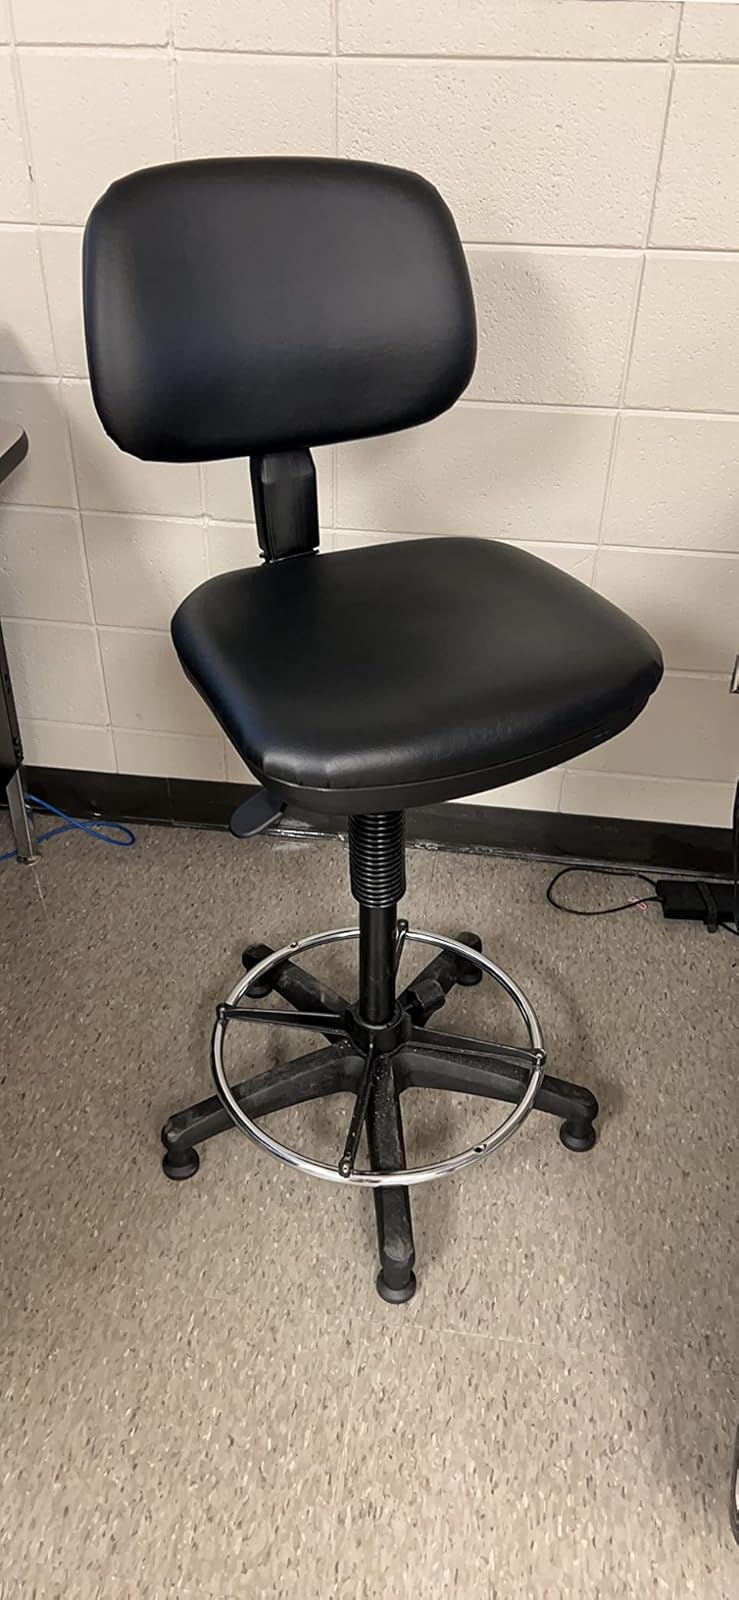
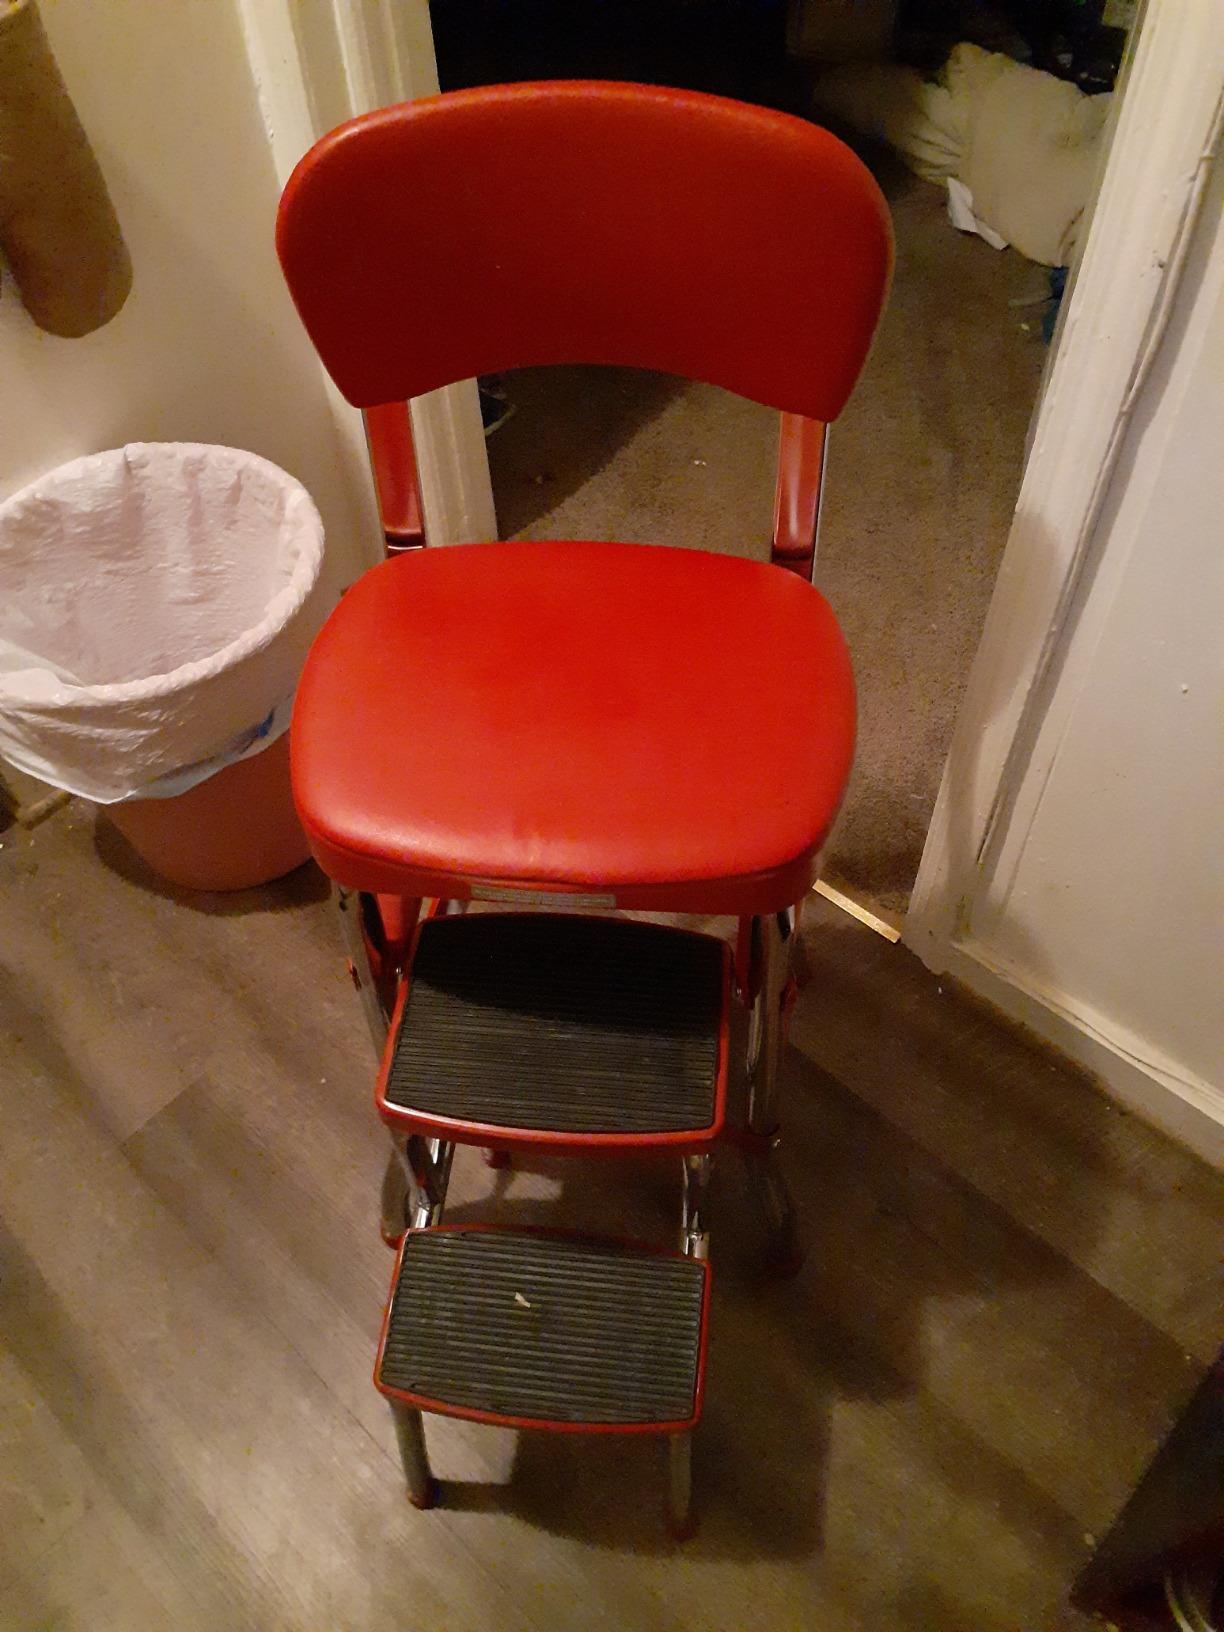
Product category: items_chair
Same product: no